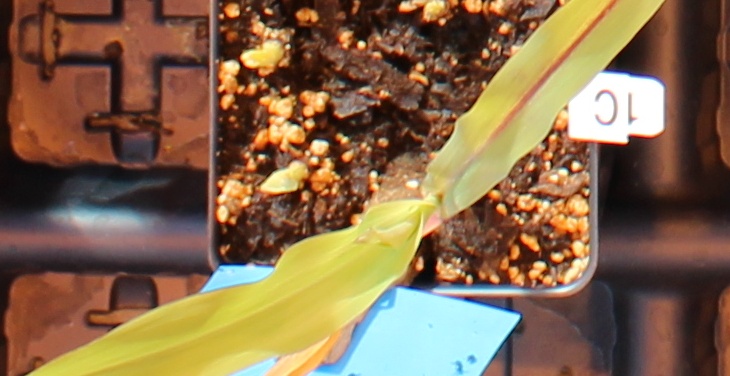
Label: Corn